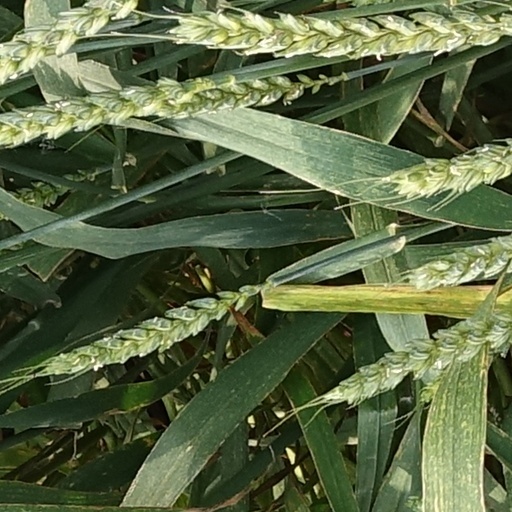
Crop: wheat